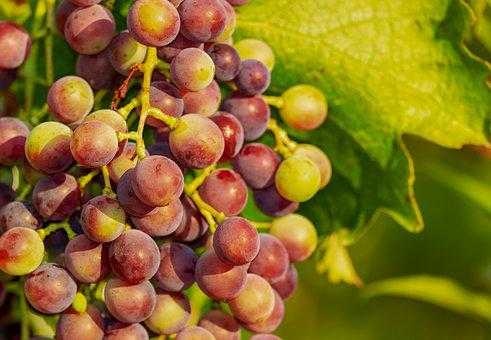
Label: Grapes